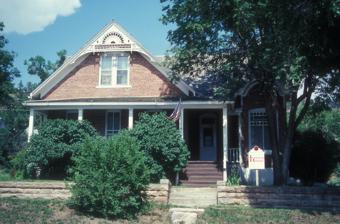
Building: Governor Leslie Jensen House
Country: United States of America
Year built: 1899
Historic house in South Dakota, United States United States historic place Governor Leslie Jensen House U.S. National Register of Historic Places Show map of South Dakota Show map of the United States Location 309 S. Fifth St., Hot Springs, South Dakota Coordinates 43°25′46″N 103°28′12″W / 43.42944°N 103.47000°W / 43.42944; -103.47000 Area less than one acre Built 1899 Architectural style Queen Anne, Vernacular Queen Anne NRHP reference No. 87001731 Added to NRHP September 25, 1987 The Governor Leslie Jensen House , at 309 S. Fifth St. in Hot Springs, South Dakota , was built in 1899 for Christian Jensen, and it was the longtime home of Christian's son and South Dakota's 15th governor Leslie Jensen (1892–1964). It is a "simplified vernacular Queen Anne cottage built of brick, with some decorative Stick Style and Eastlake details.  Also known as The Jensen House or the Christian Jensen House , it was listed on the National Register of Historic Places in 1987. The listing included its carriage house as a contributing building . See also Governor William J. Bulow House , Beresford, South Dakota, also NRHP-listed Governor John L. Pennington House , Yankton, South Dakota, also NRHP-listed References